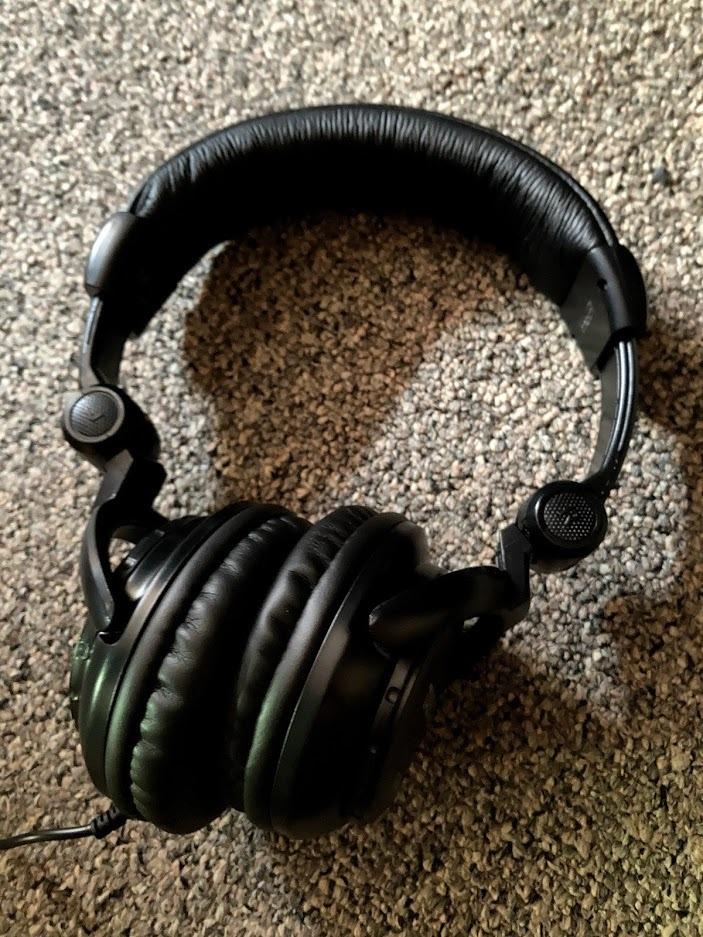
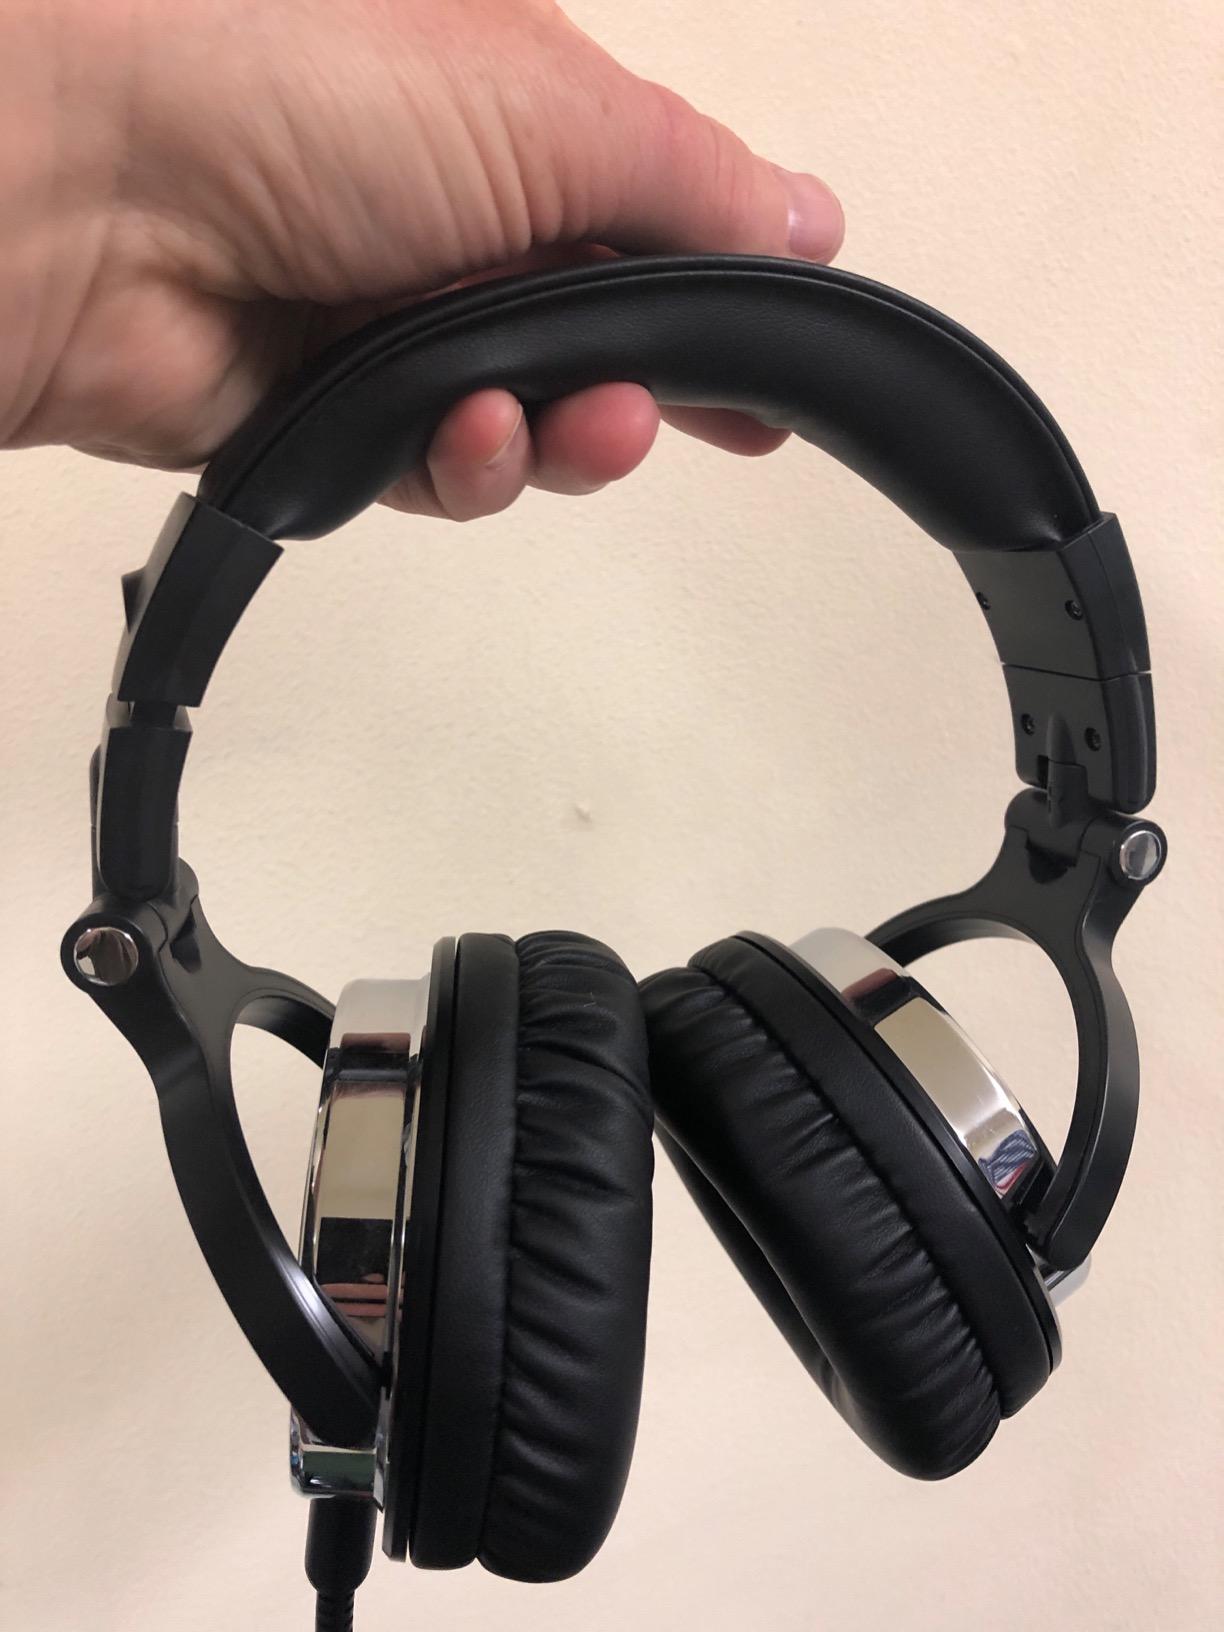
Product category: headphones
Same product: no